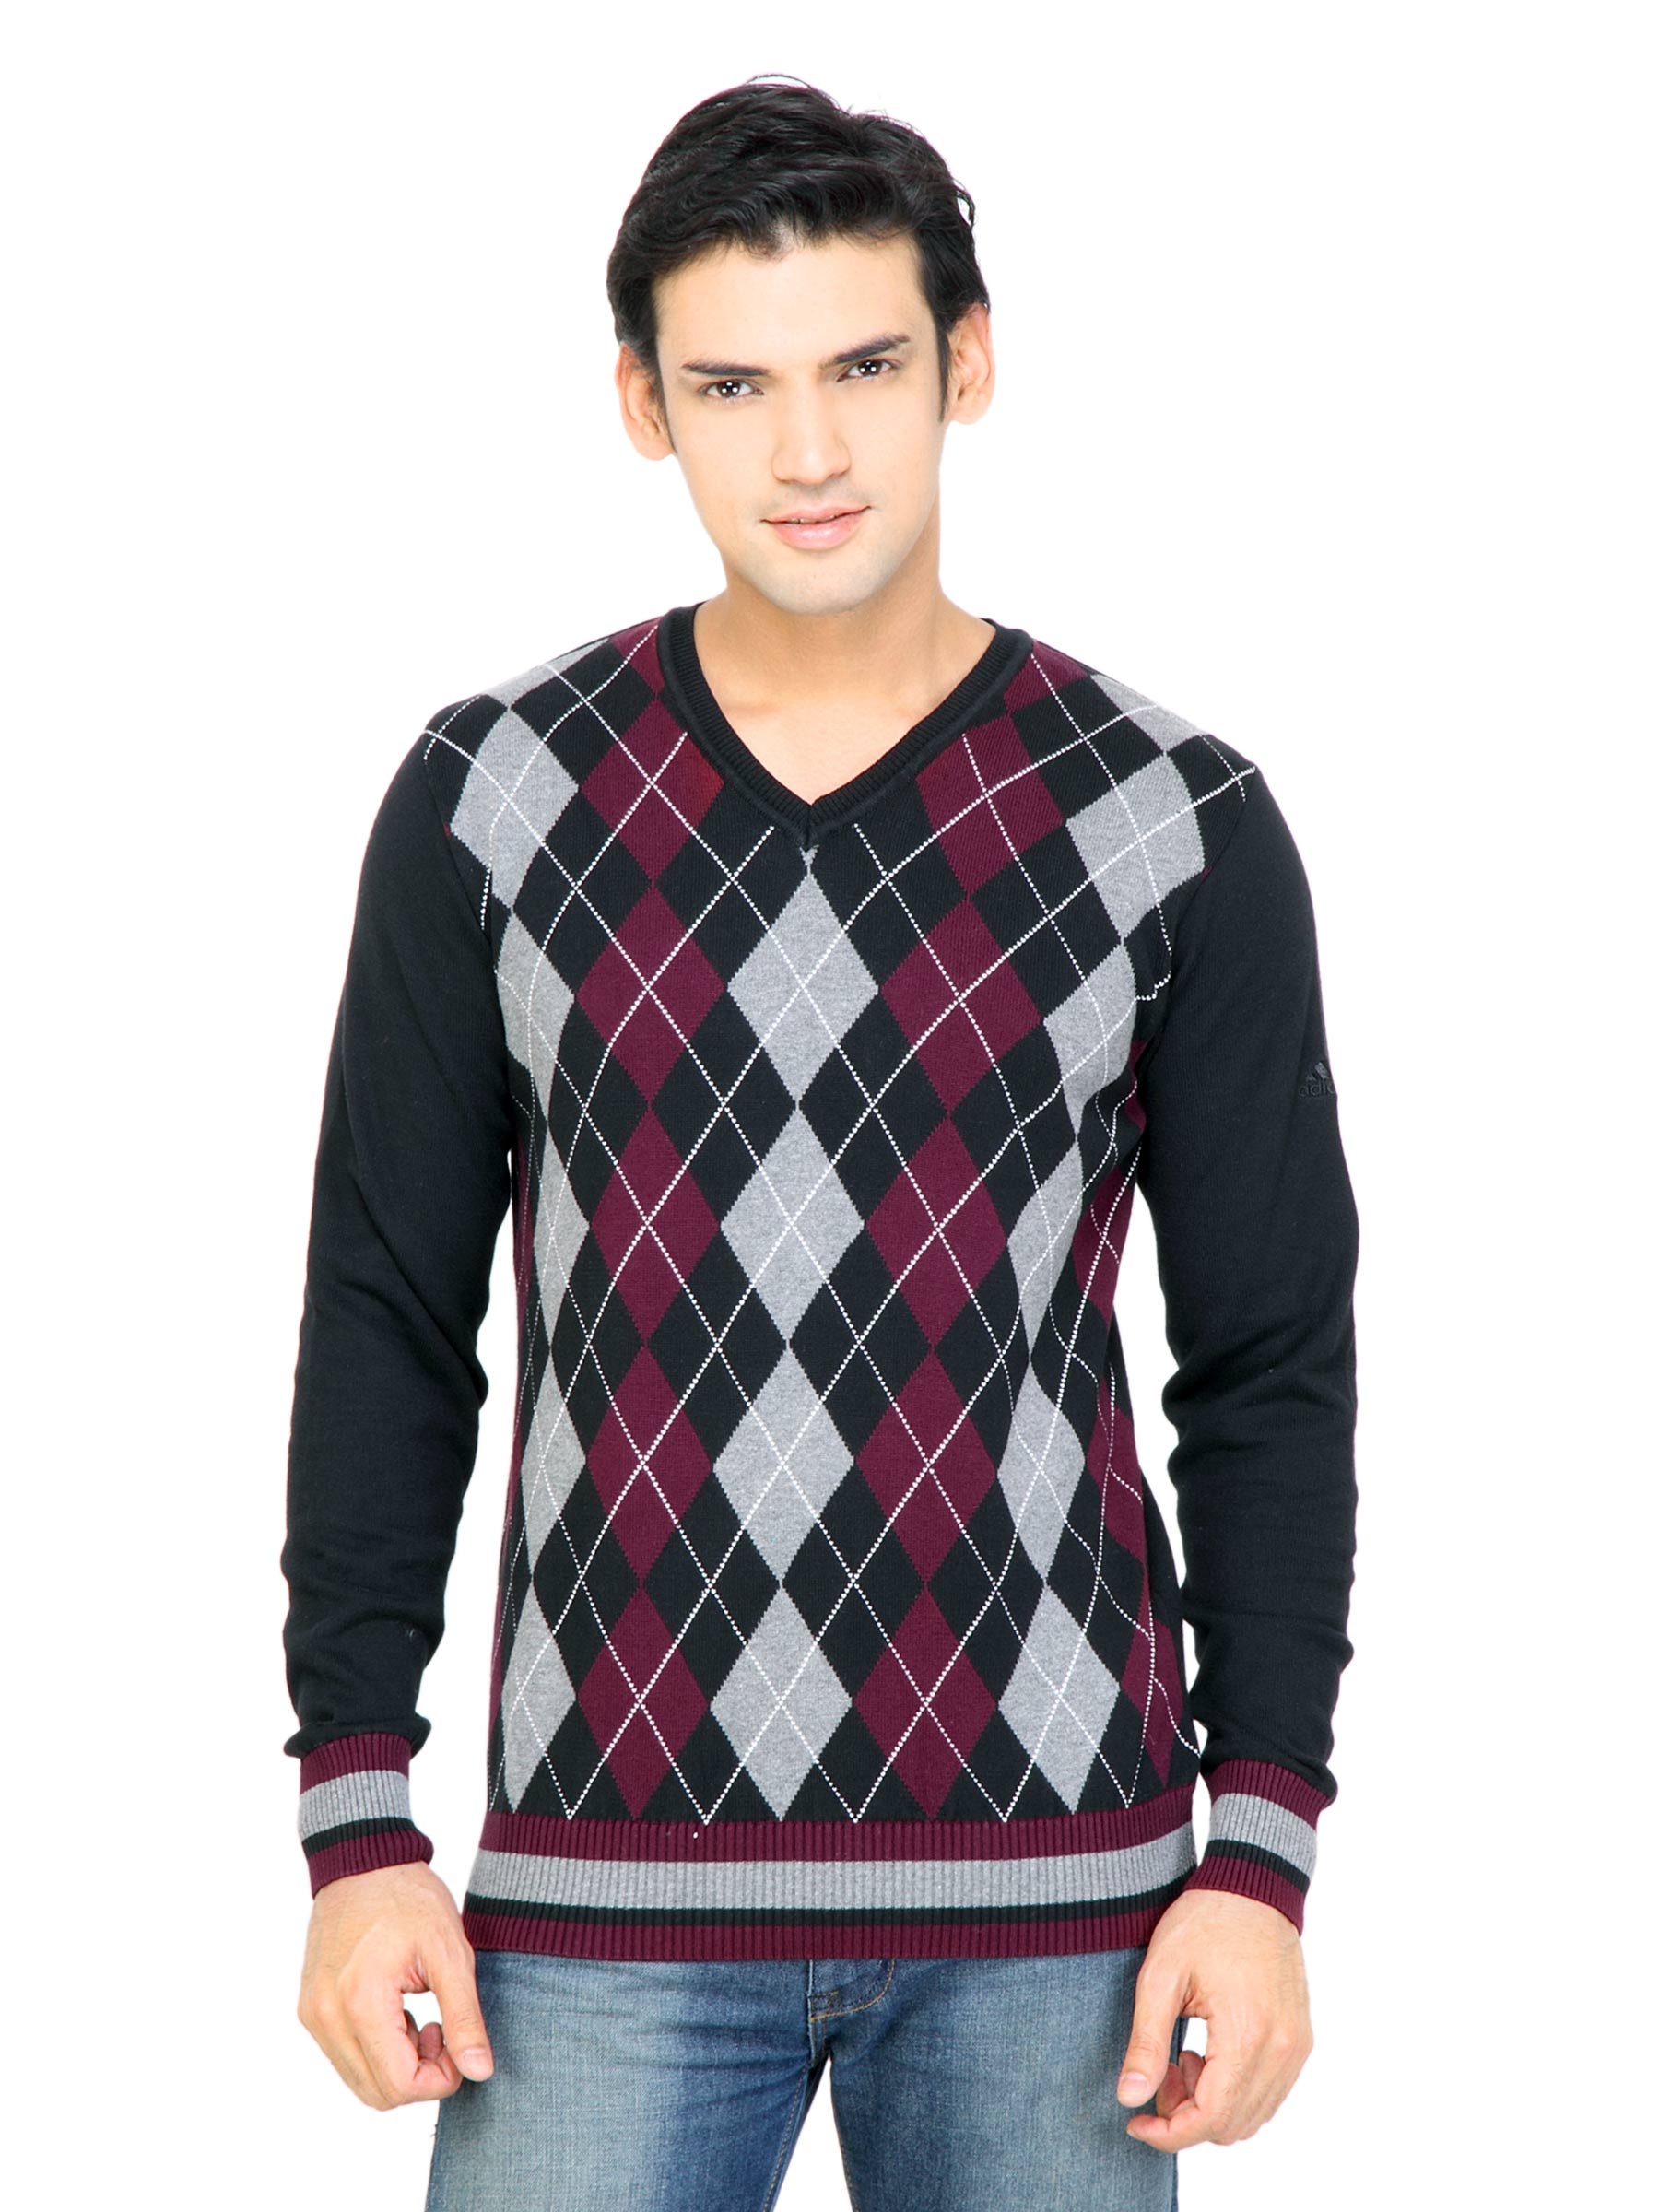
ADIDAS Men Check Black Sweaters
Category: Apparel / Topwear / Sweaters
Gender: Men
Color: Black
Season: Fall 2011
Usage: Casual